Monarchism in Mexico

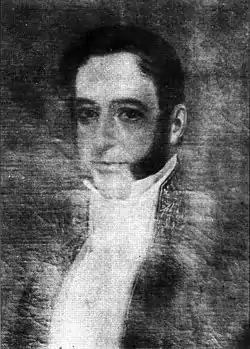
Agustín de Iturbide y Huarte

On 12 February Narváez was replaced by Manuel de Pando, 6th Marquess of Miraflores as prime minister. Doubling as foreign minister and a seasoned diplomat himself, Miraflores gave absolute priority to reviewing the Mexican plot and wrote a memorandum criticizing virtually every aspect of it. Per Miraflores, Bermúdez de Castro was too young and inexperienced, and the plan appeared easy but Mexico, while unstable, was still an independent country. The plot was in itself unfair and immoral, a betrayal of a friendly government that had given Bermúdez de Castro accreditation as ambassador; Spain had no right to influence the government of Mexico anymore than foreign powers had the right to influence Spain's. Additionally, regime change in Mexico may be very likely, but not its consolidation, and Spain's participation could lead to conflict with the United States in a time when Spain was militarily weak.